John Charles Duncan

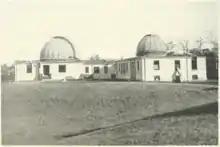
Whitin Observatory at Wellesley College, c. 1935.

After receiving his doctorate, he returned to the East, serving as instructor in astronomy at Harvard University from 1909 to 1916, and Radcliffe College, 1911-16. He became professor of astronomy and director of Whitin Observatory at Wellesley College in 1916, taking over from Dr. Sarah Frances Whiting upon her retirement, positions he held until his own retirement from full time work in 1950.